Dan Breznitz

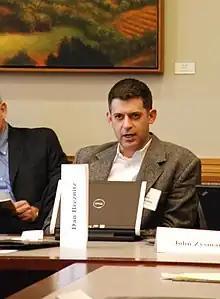
Dan Breznitz in 2009

Dan Breznitz is a Canadian political scientist, whose 2020 book "Innovation in Real Places: Strategies for Prosperity in an Unforgiving World", which was the winner of the 2021 Donner Prize and the 2021 Balsillie Prize for Public Policy.